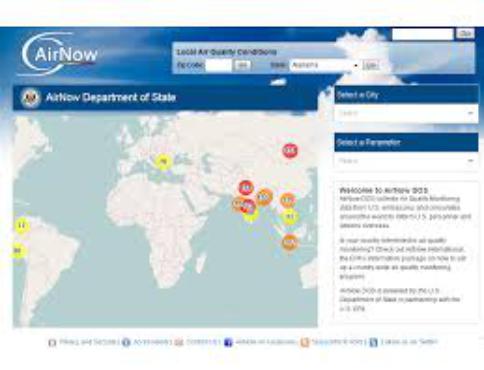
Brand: AirNow
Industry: Others